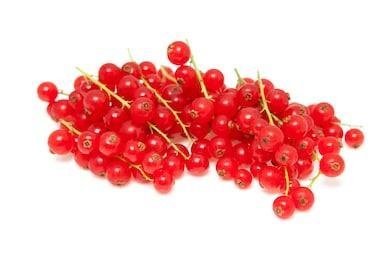
Label: redcurrant